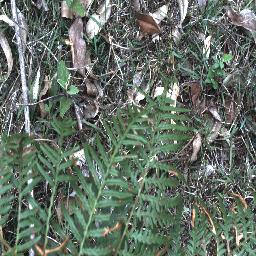
Label: negative